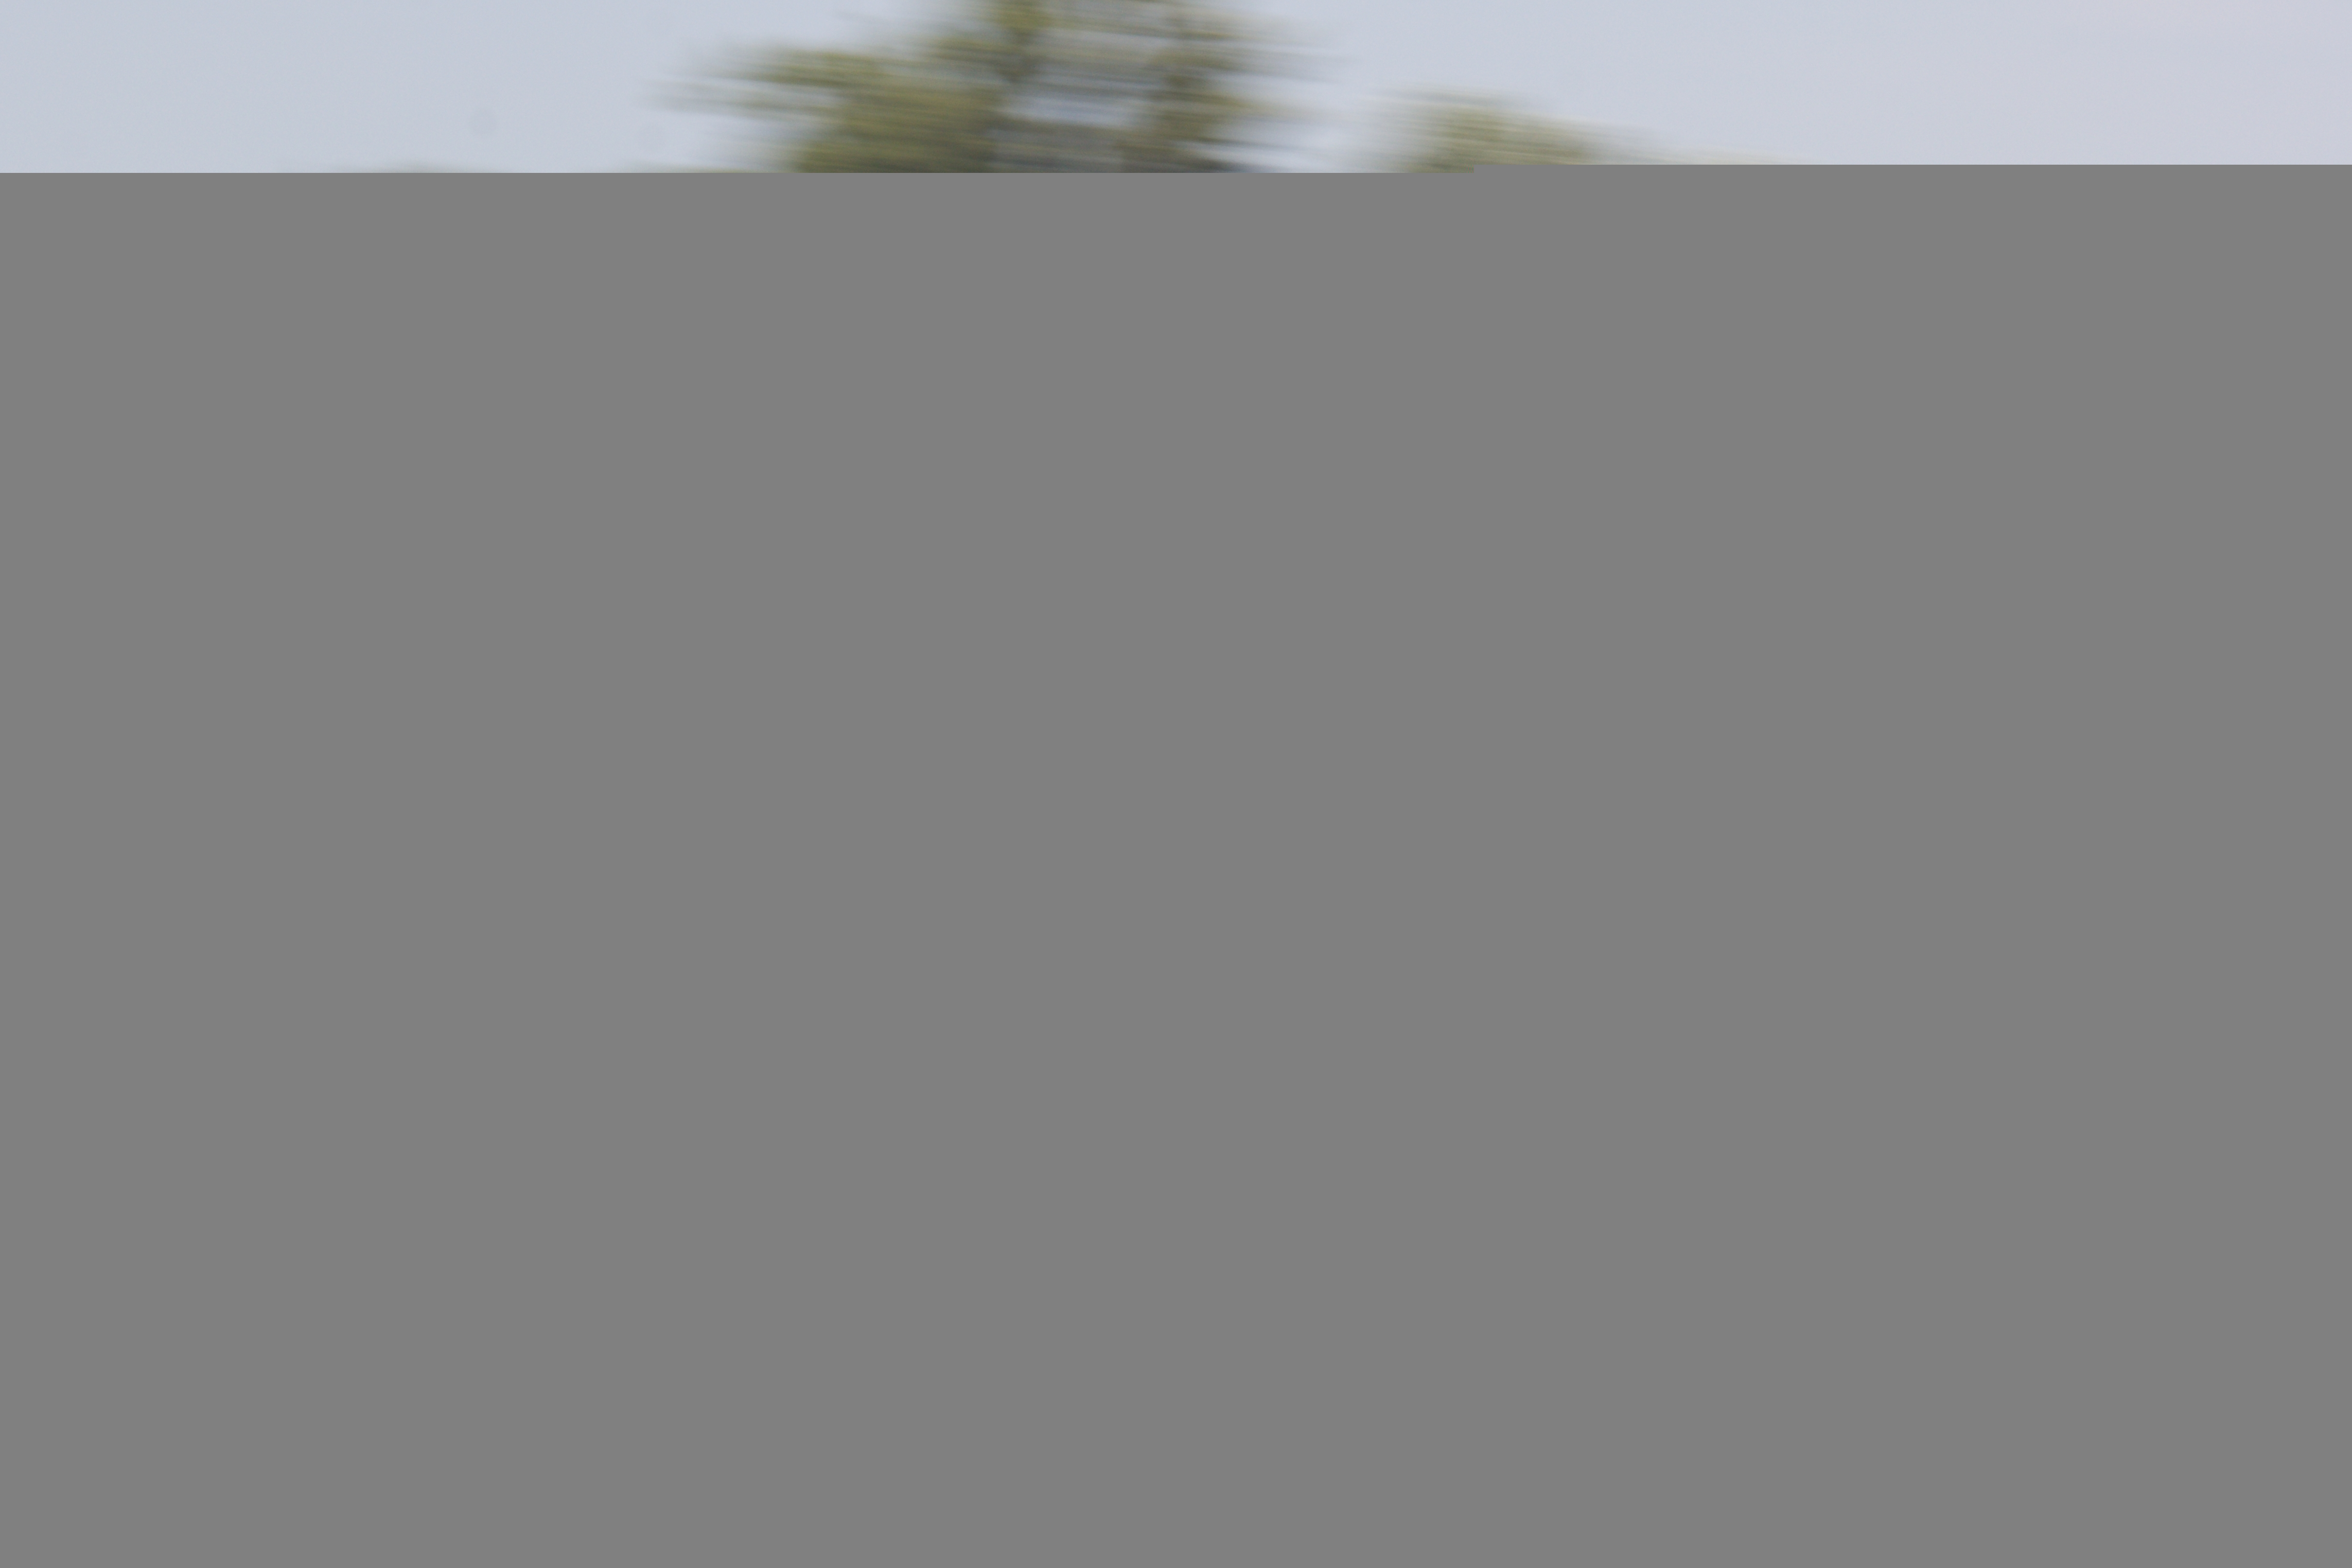
track, sport, car, wheel, motion, line, red, vehicle, speed, sports car, speedway, brand, race, text, championship, fast, circuit, racetrack, racer, tournament, motorsport, screenshot, racing car, motor racing, motor sport, auto racing, transportation system